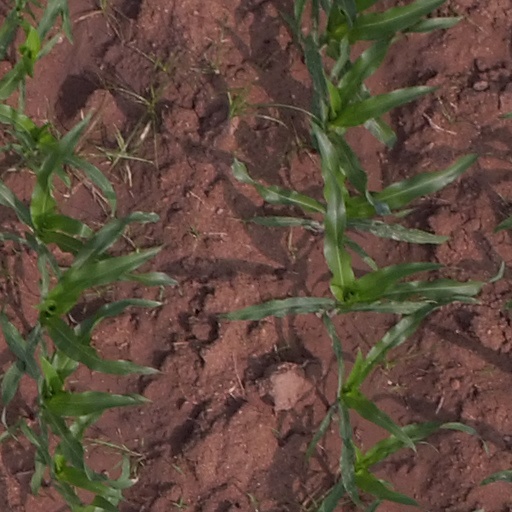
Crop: maize; corn